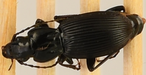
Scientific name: Pterostichus lachrymosus
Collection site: Mountain Lake Biological Station NEON (MLBS), plot MLBS_009